Mammals of Rocky Mountain National Park

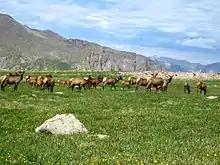
A herd of elk on Flattop Mountain

There are 67 native species of mammals in Rocky Mountain National Park, a park in Colorado. Species are listed by common name, scientific name, habitat, and abundance. Species which are extirpated, or locally extinct, are marked with an EX.